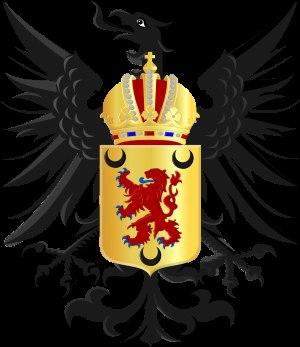
L'office des eaux de Schieland et Krimpenerwaard est une administration néerlandaise, chargée, depuis 2005, d'administrer les eaux dans la province de Hollande-Méridionale.